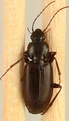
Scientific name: Calathus advena
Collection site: Rocky Mountains NEON (RMNP), plot RMNP_007